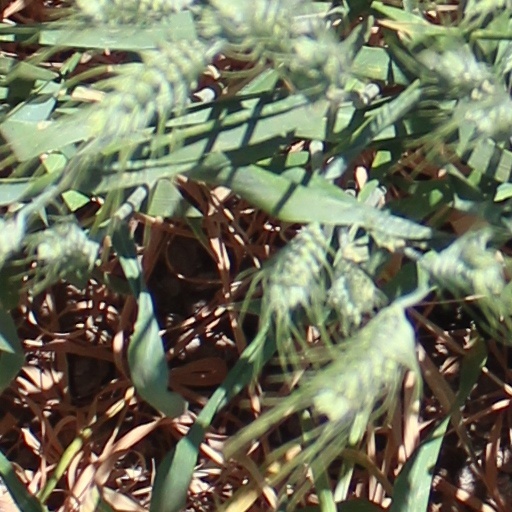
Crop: wheat